Answer in natural language. Which object is closer to the camera taking this photo, Television (highlighted by a red box) or wooden dining table with stone top (highlighted by a blue box)? Choose between the following options: wooden dining table with stone top (highlighted by a blue box) or Television (highlighted by a red box)
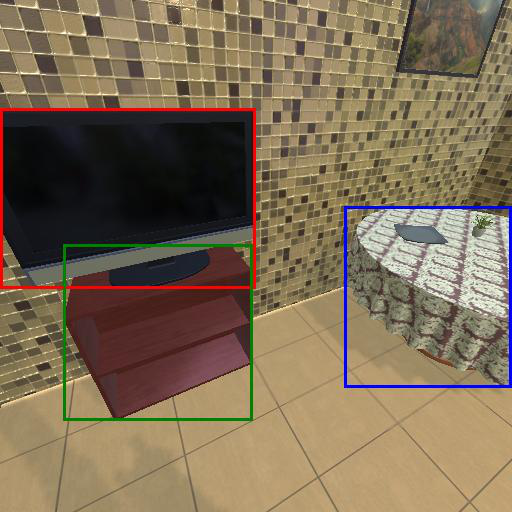
<answer>Television (highlighted by a red box)</answer>